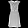
Label: Dress